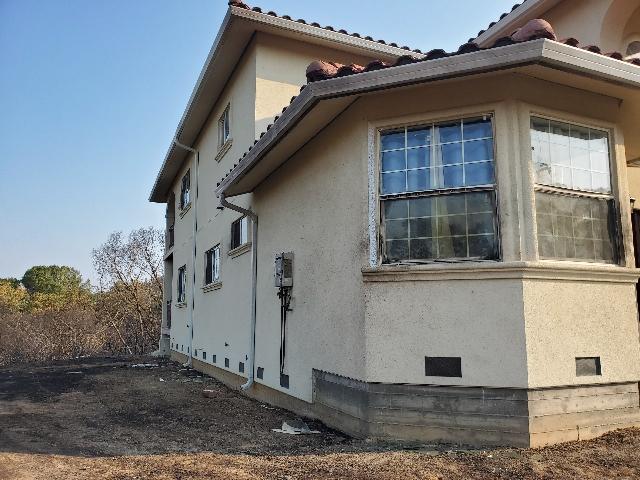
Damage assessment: affected